McMorran and Washburne Department Store Building

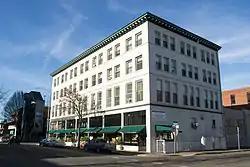
The McMorran and Washburne Building in 2013

The McMorran and Washburne Department Store Building, also known as the Tiffany Building, is a four-story commercial structure in Eugene, Oregon, in the United States. The original two-story building was constructed in 1902 by Nels Roney as a dry goods store owned by former Eugene mayor J. H. McClung. The building was expanded to four stories in 1913.